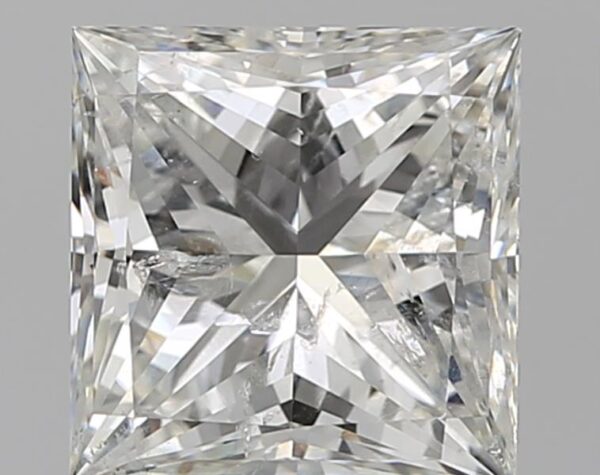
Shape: princess
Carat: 2.01
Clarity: SI2
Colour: H
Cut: EX
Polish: EX
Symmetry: EX
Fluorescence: N
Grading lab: IGI
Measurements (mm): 7 x 6.89 x 4.87